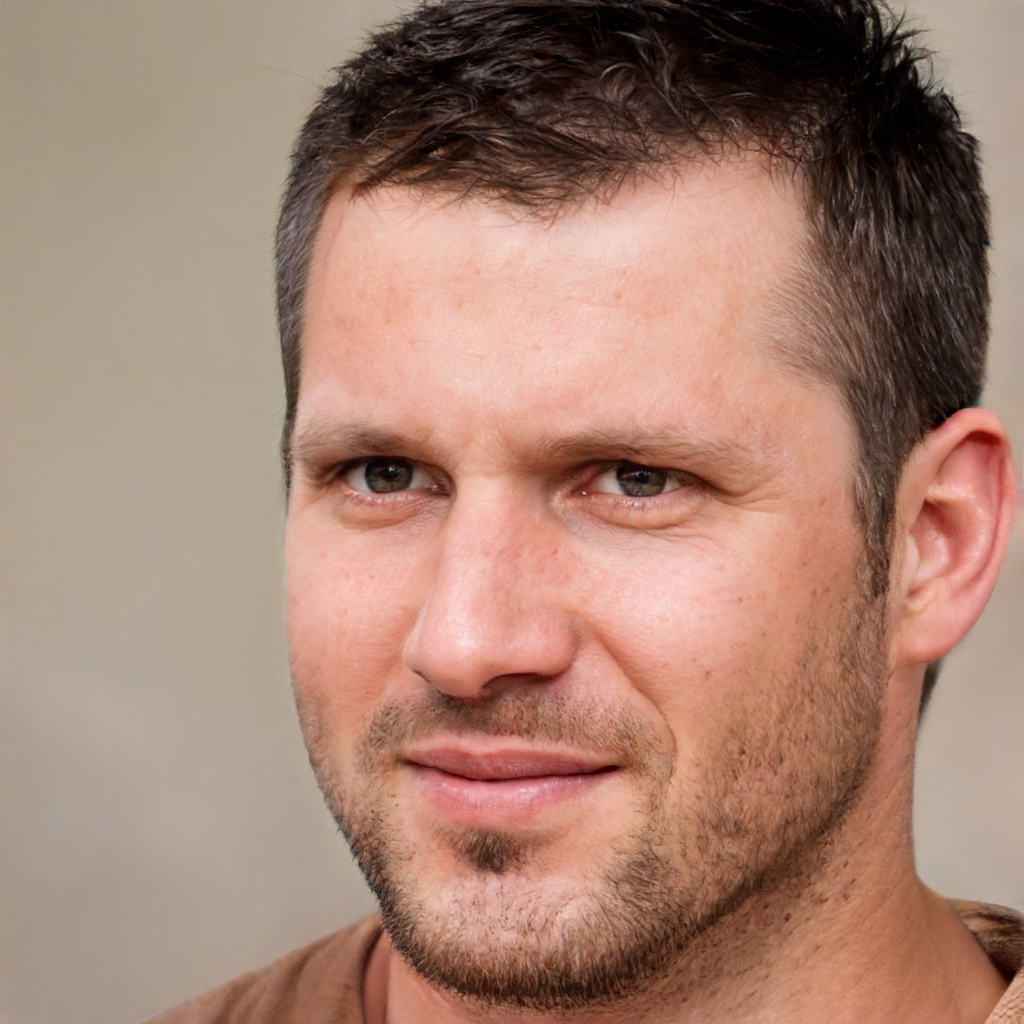
Gender: Male